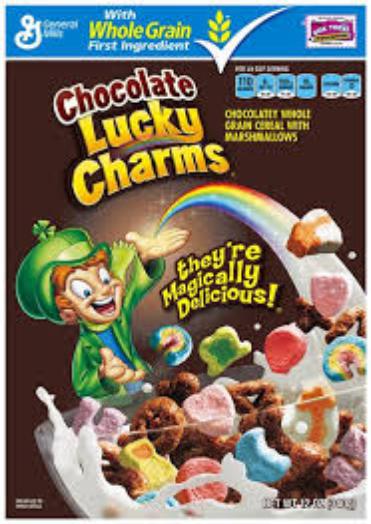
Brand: Chocolate Lucky Charms
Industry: Food